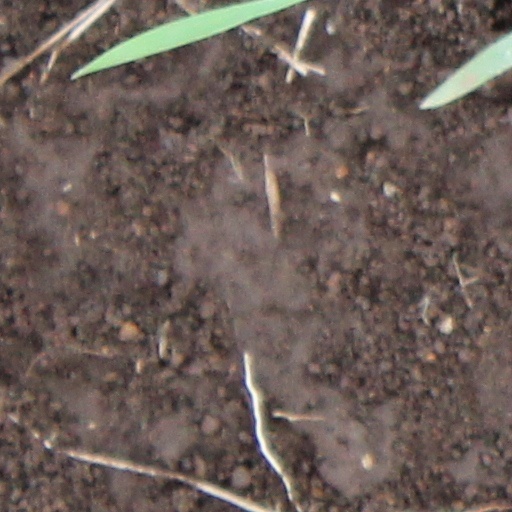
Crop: wheat